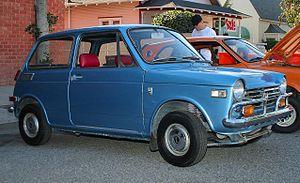
La Honda N600 est une keijidōsha produite par Honda entre 1967 et 1973 qui succède à la Honda N360. Il s'agit d'une petite traction avec un moteur 2 cylindres allant jusqu'à 45 ch. Elle possède un essieu arrière rigide avec ressorts à lames et des disques de frein à l'avant. La vitesse maximale de la N600 est de 129 km/h et le 0 à 100 km/h est abattu en 24 secondes. Ces performances sont dues à un rapport poids/puissance avantageux grâce à des dimensions réduites et l'utilisation de pièces en plastiques tel le hayon arrière.